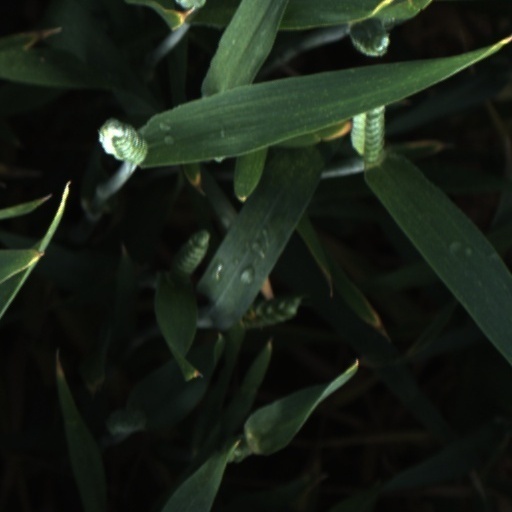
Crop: wheat